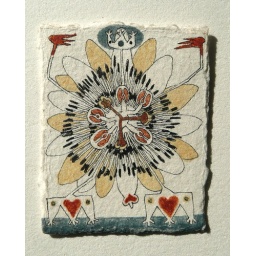
drawing by Nathan Hayden, 2009-2010, approximately 3&amp;quot; inches x 2&amp;quot; inches, ink and earth and plant pigmented watercolor on paper